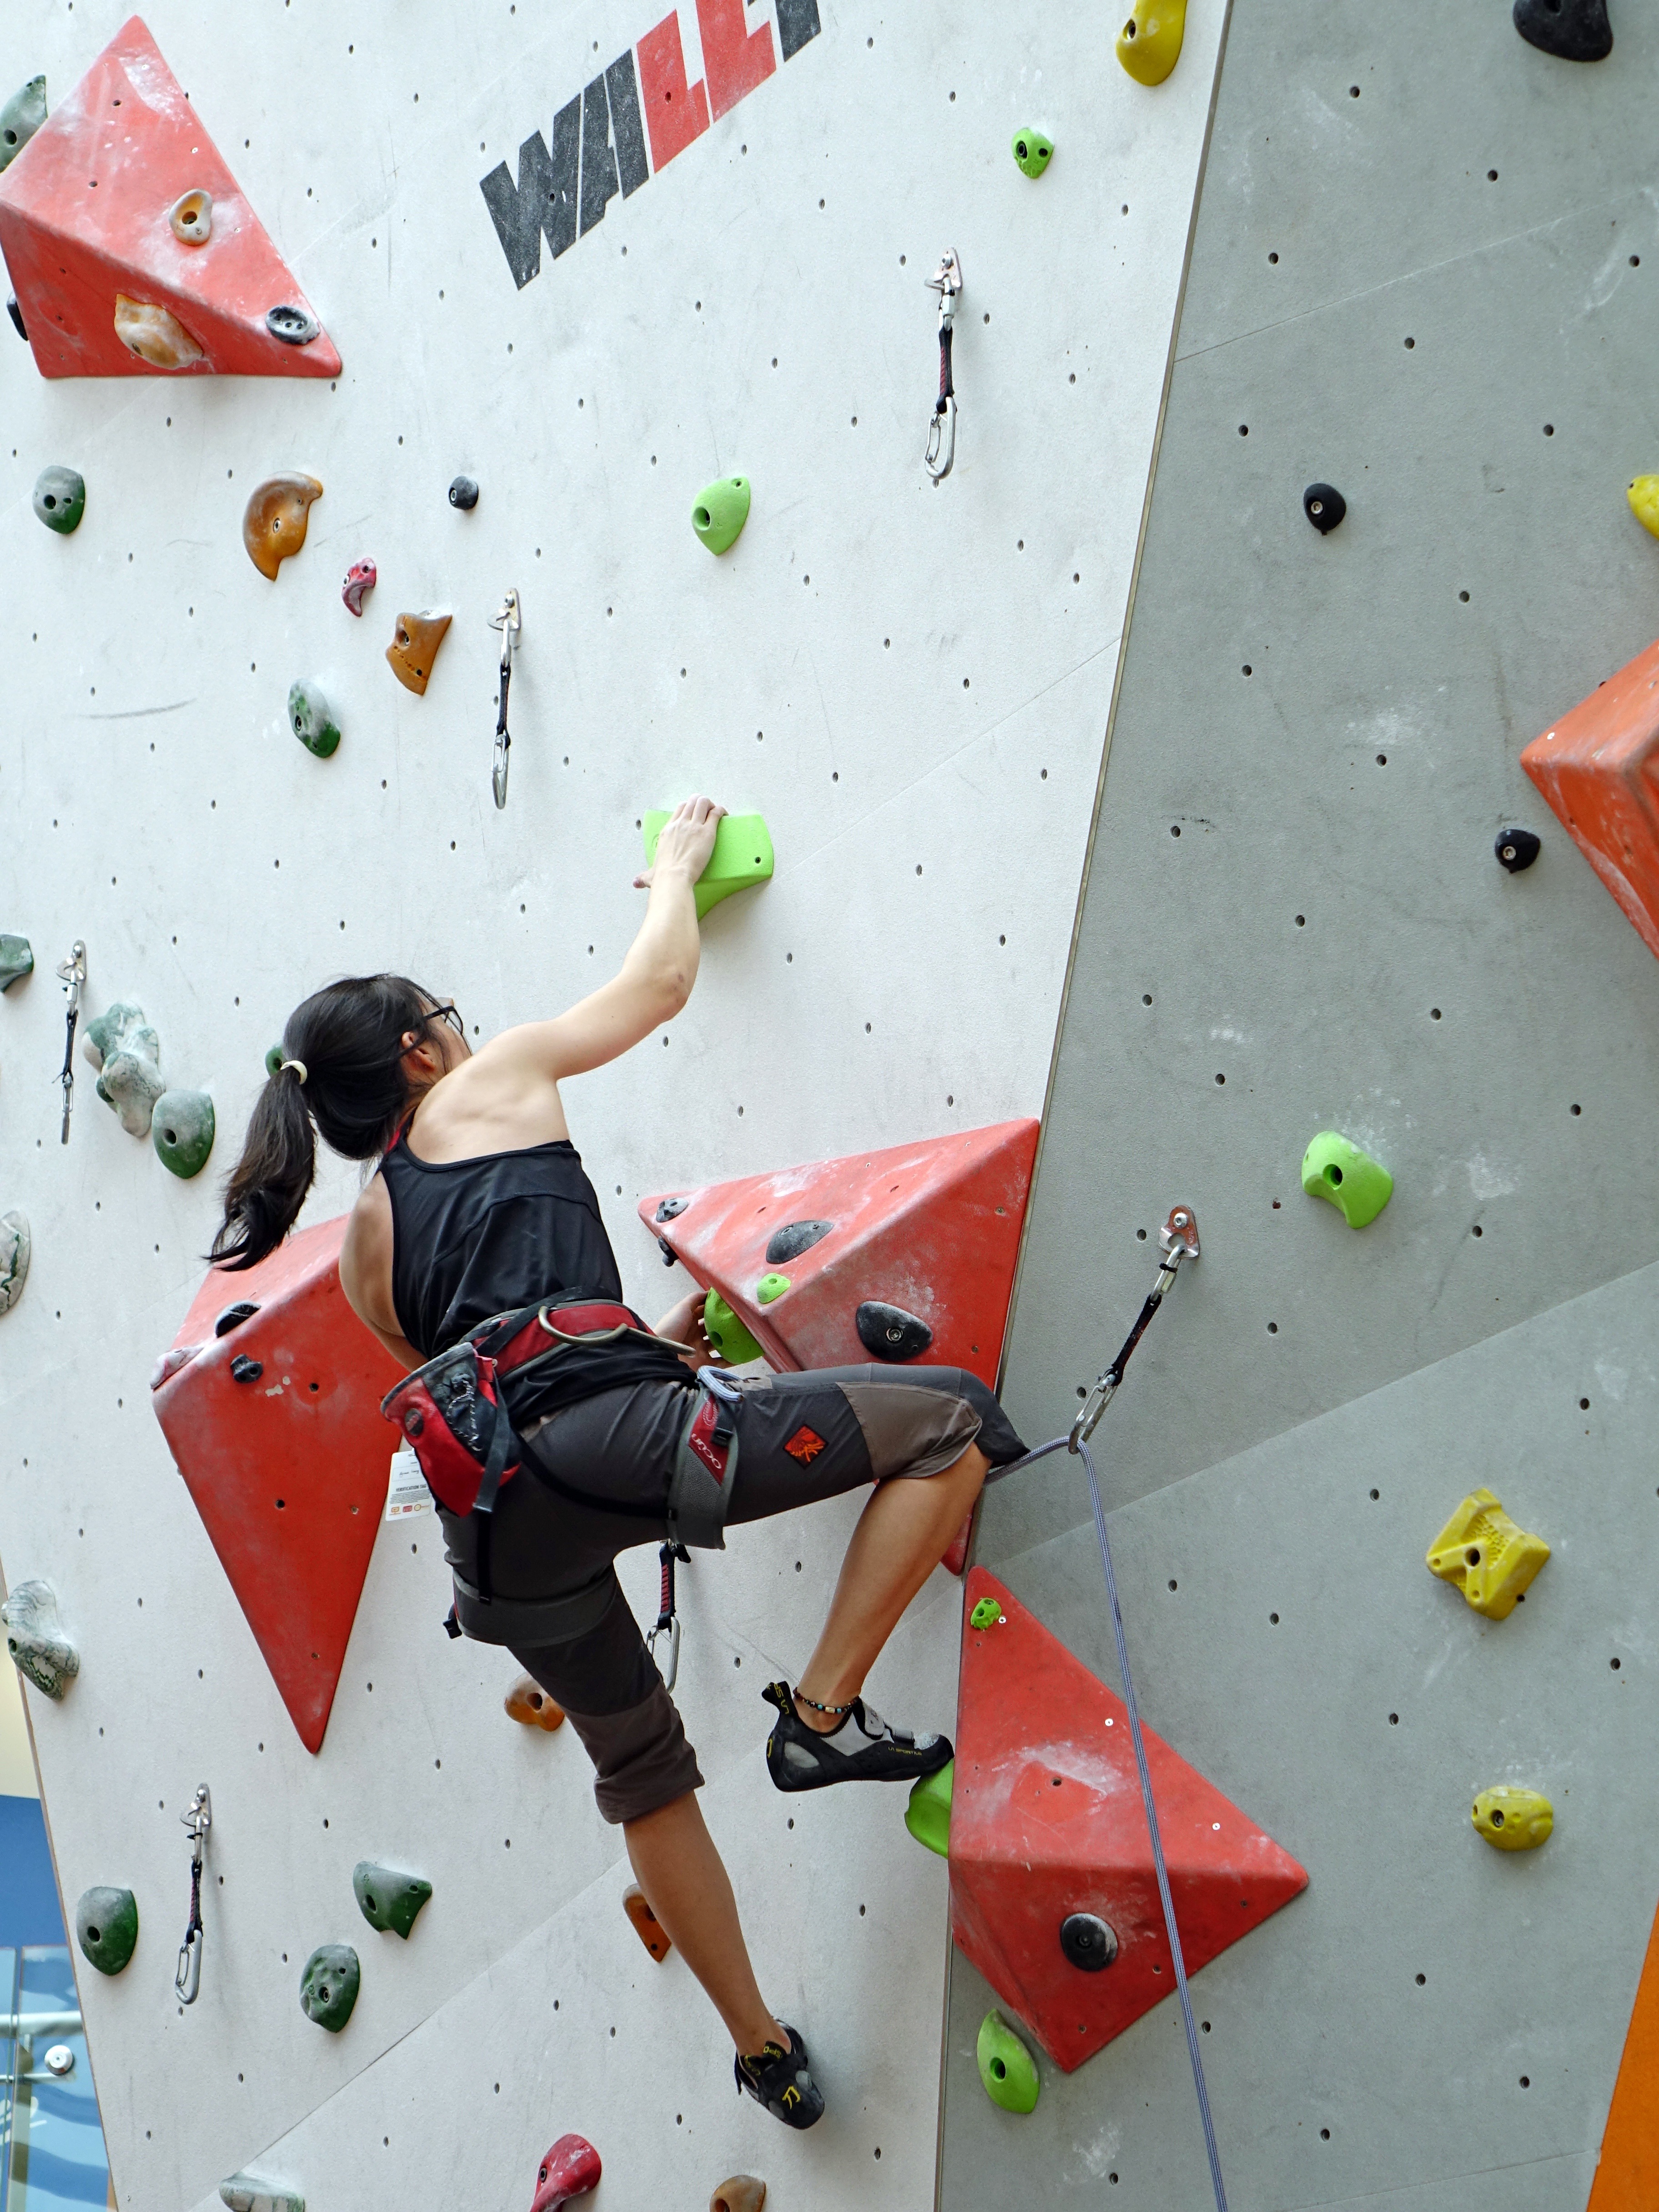
rock, rope, sport, adventure, wall, recreation, equipment, training, indoor, climbing, rock climbing, extreme, extreme sport, leisure, activity, sports, bodybuilding, strength, concentration, bouldering, rappelling, outdoor recreation, individual sports, sport climbing